St Aldate's, Oxford

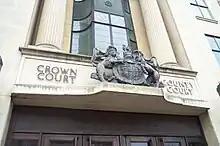
Oxford Combined Court Centre

The street runs south from the generally acknowledged centre of Oxford at Carfax. The Town Hall, which includes the Museum of Oxford, is on the east side of the street. Christ Church, with its imposing Tom Tower, faces the east end of St Aldate's, while Pembroke College (on Pembroke Square) faces its west end. Other adjoining streets include Blue Boar Street to the east side and Pembroke Street, Pembroke Square, Brewer Street, Rose Place, and Speedwell Street to the west. St Aldate's Church is on the west side of the street, in Pembroke Square.